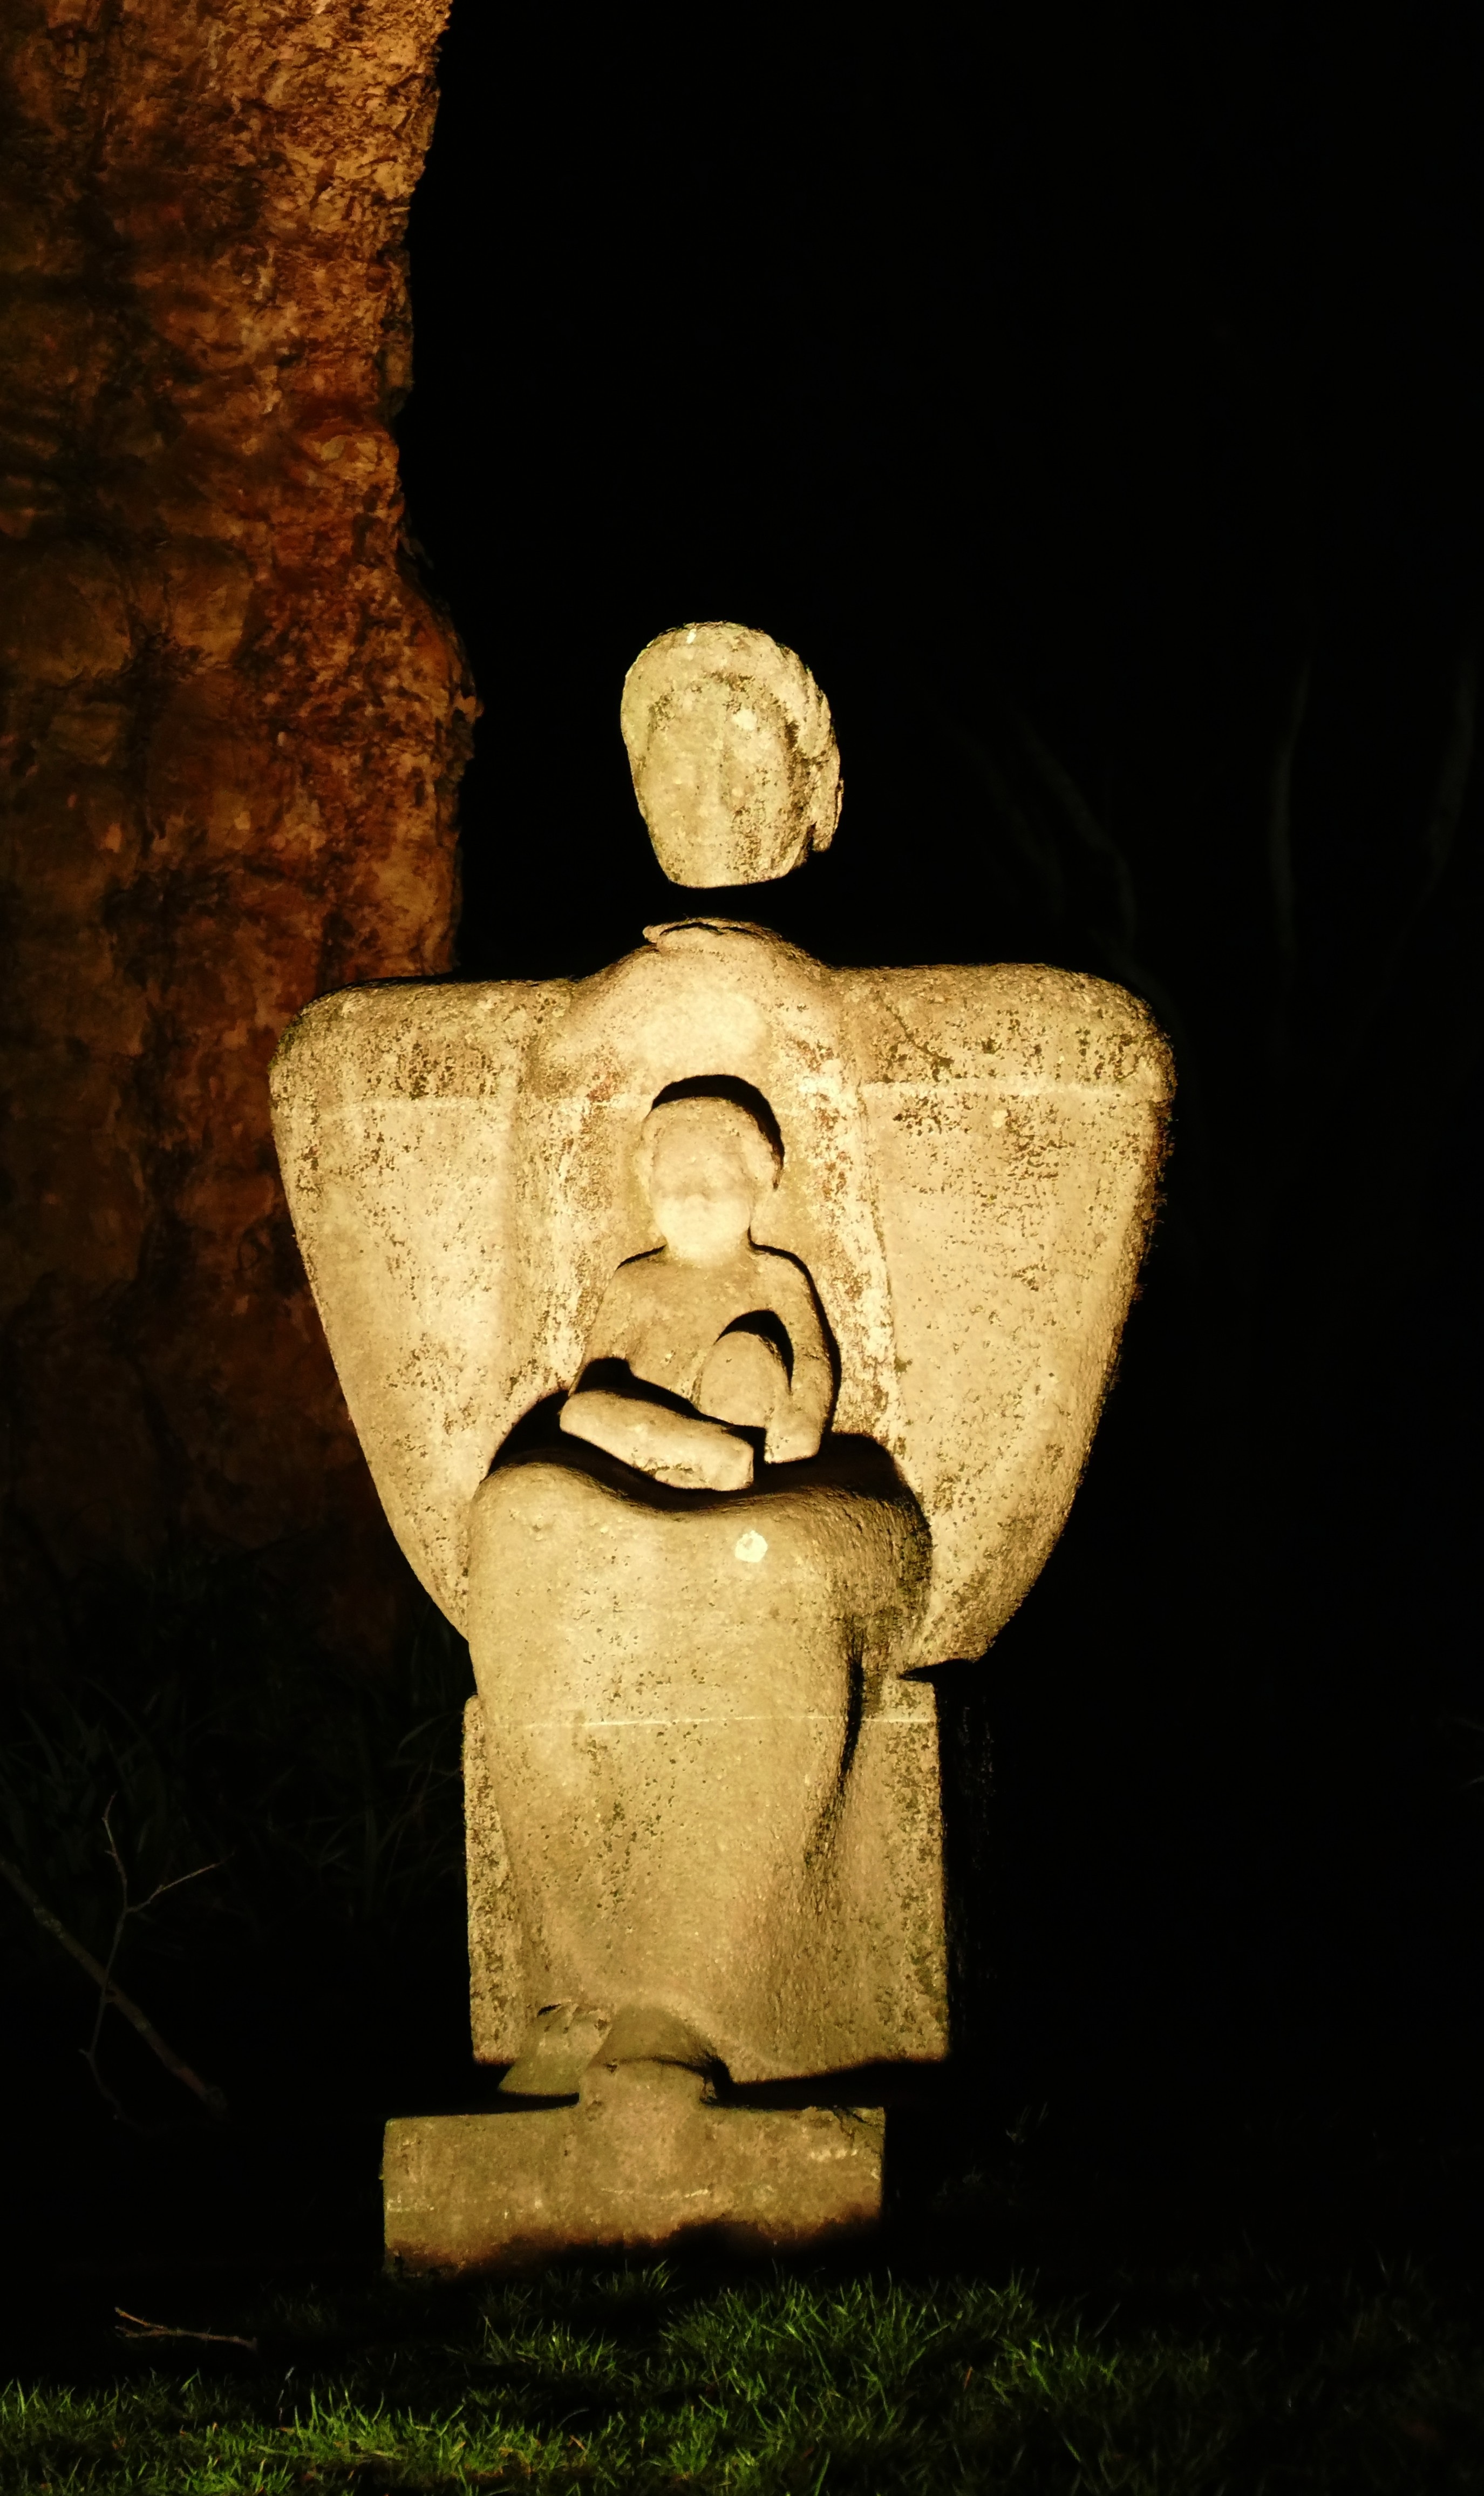
rock, light, woman, night, monument, dark, statue, evening, park, child, darkness, tourism, lighting, eat, sculpture, art, figure, temple, carving, light installation, north rhine westphalia, ancient history, parking lights, gruga, gruga eat